Marty Jannetty

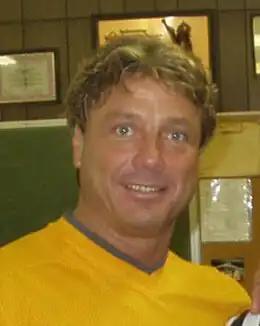
Jannetty in 2005

On the March 14, 2005 episode of "Raw", Jannetty returned for a one-time only reunion with his former tag team partner Shawn Michaels, once again billed as The Rockers and performing their traditional entrance with their original music, against La Résistance (Sylvain Grenier and Rob Conway). Jannetty scored the win for his team after he used his signature Rocker Dropper.